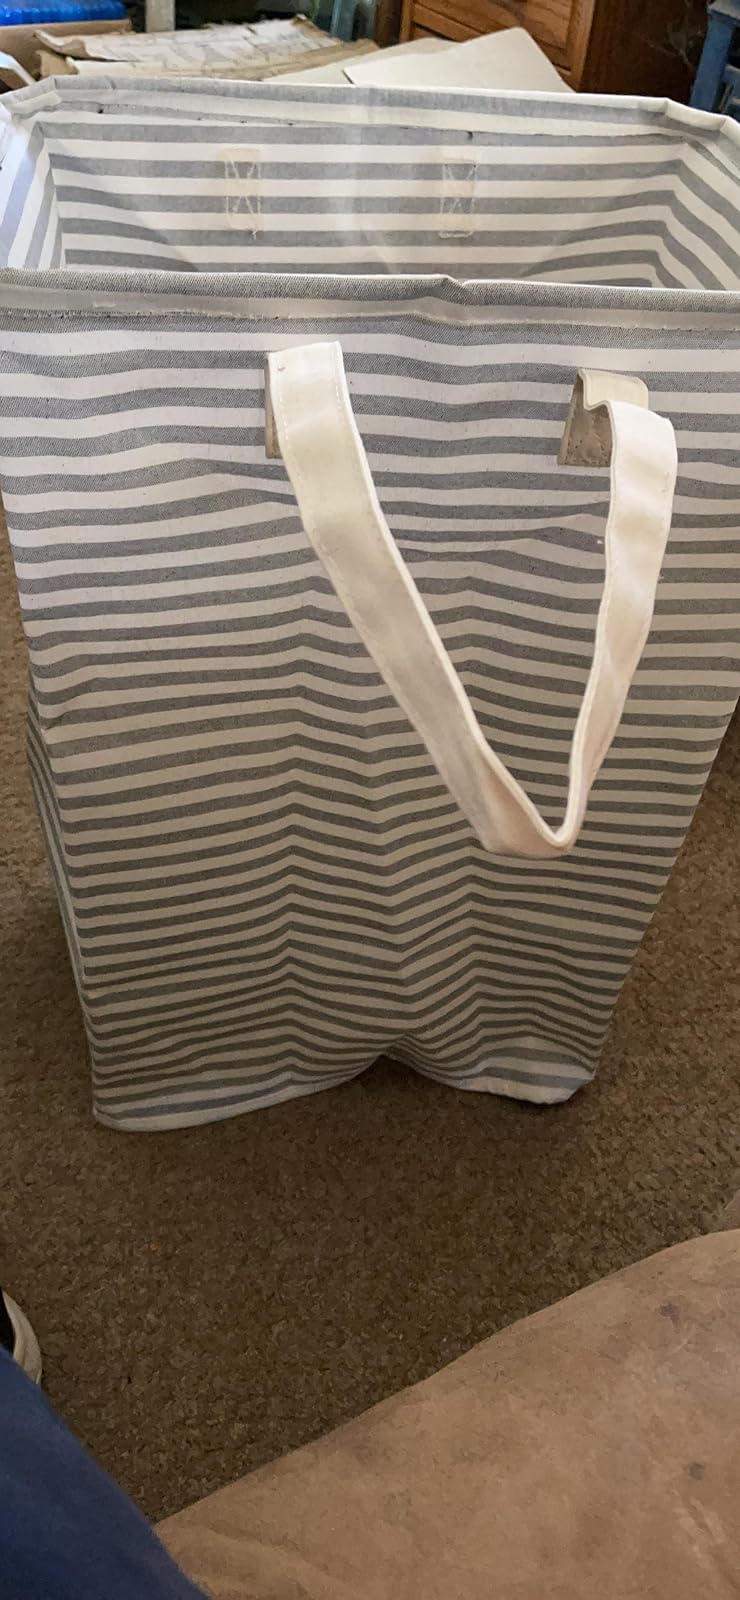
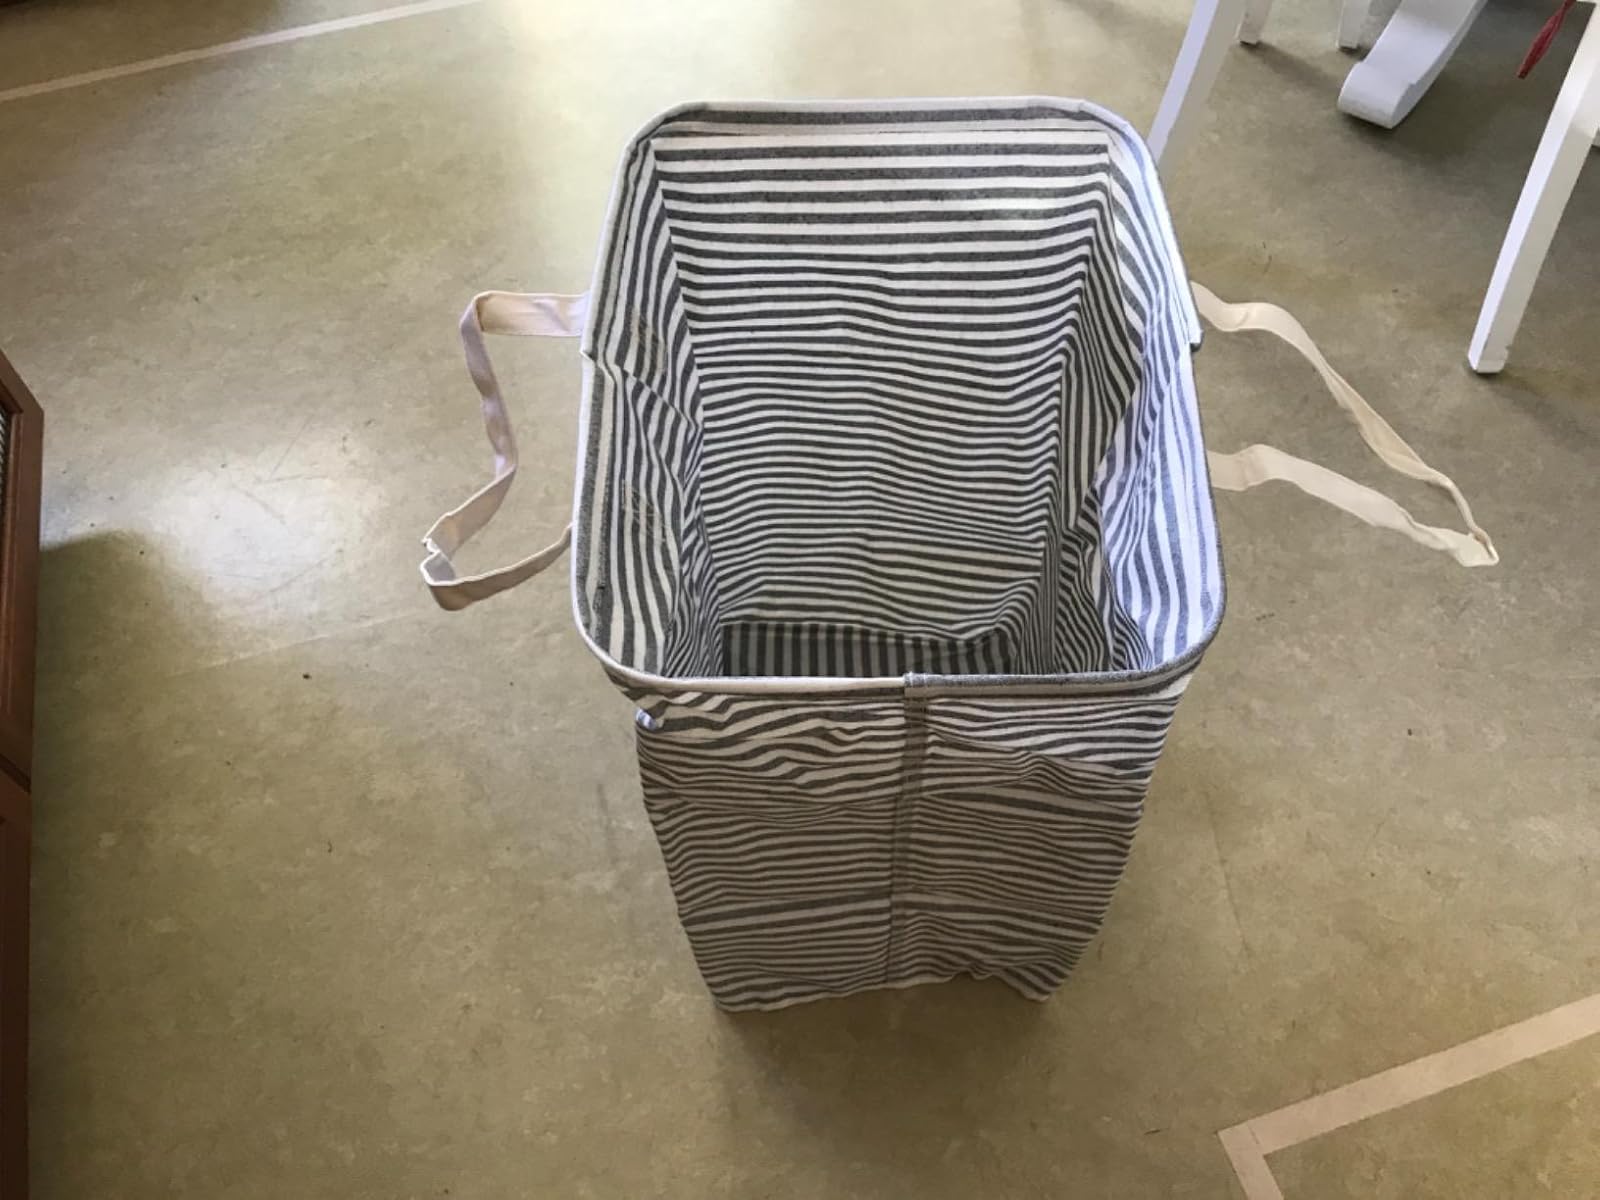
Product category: items_hamper
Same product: yes